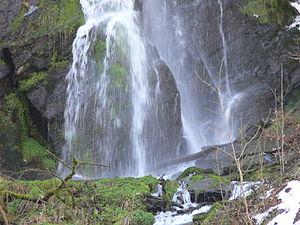
Le Sauerland est une région montagneuse au sud-est de la Rhénanie-du-Nord-Westphalie en Allemagne. Les montagnes moyennes du Sauerland qui sont largement boisées atteignent une altitude de 843 m. Le sommet le plus connu est le Kahler Asten avec une altitude de 841 m. Le Sauerland est une région de ski populaire. Ses parties plus élevées disposent d’un climat vivifiant avec des étés frais, des hivers plutôt froids avec abondance de neige et des précipitations annuelles dépassant 1 200 mm.